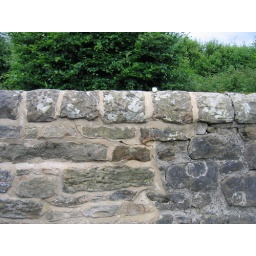
This bit of new wall was also damaged by the JCB drivers on the same day that the house was damaged.